Bisbee massacre

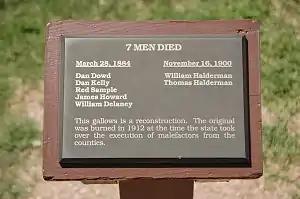
A plaque at the Tombstone Courthouse State Historic Park listing the names of the men hanged in Tombstone

Dr. George E. Goodfellow, who had witnessed Heath's hanging, was County Coroner and responsible for determining the cause of death. His conclusion reflected the popular sentiment of the town. He ruled that Heath died from "...emphysema of the lungs which might have been, and probably was, caused by strangulation, self-inflicted or otherwise, as in accordance with the medical evidence."